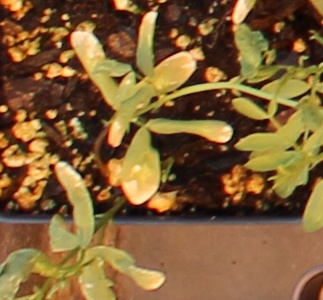
Label: Lentil